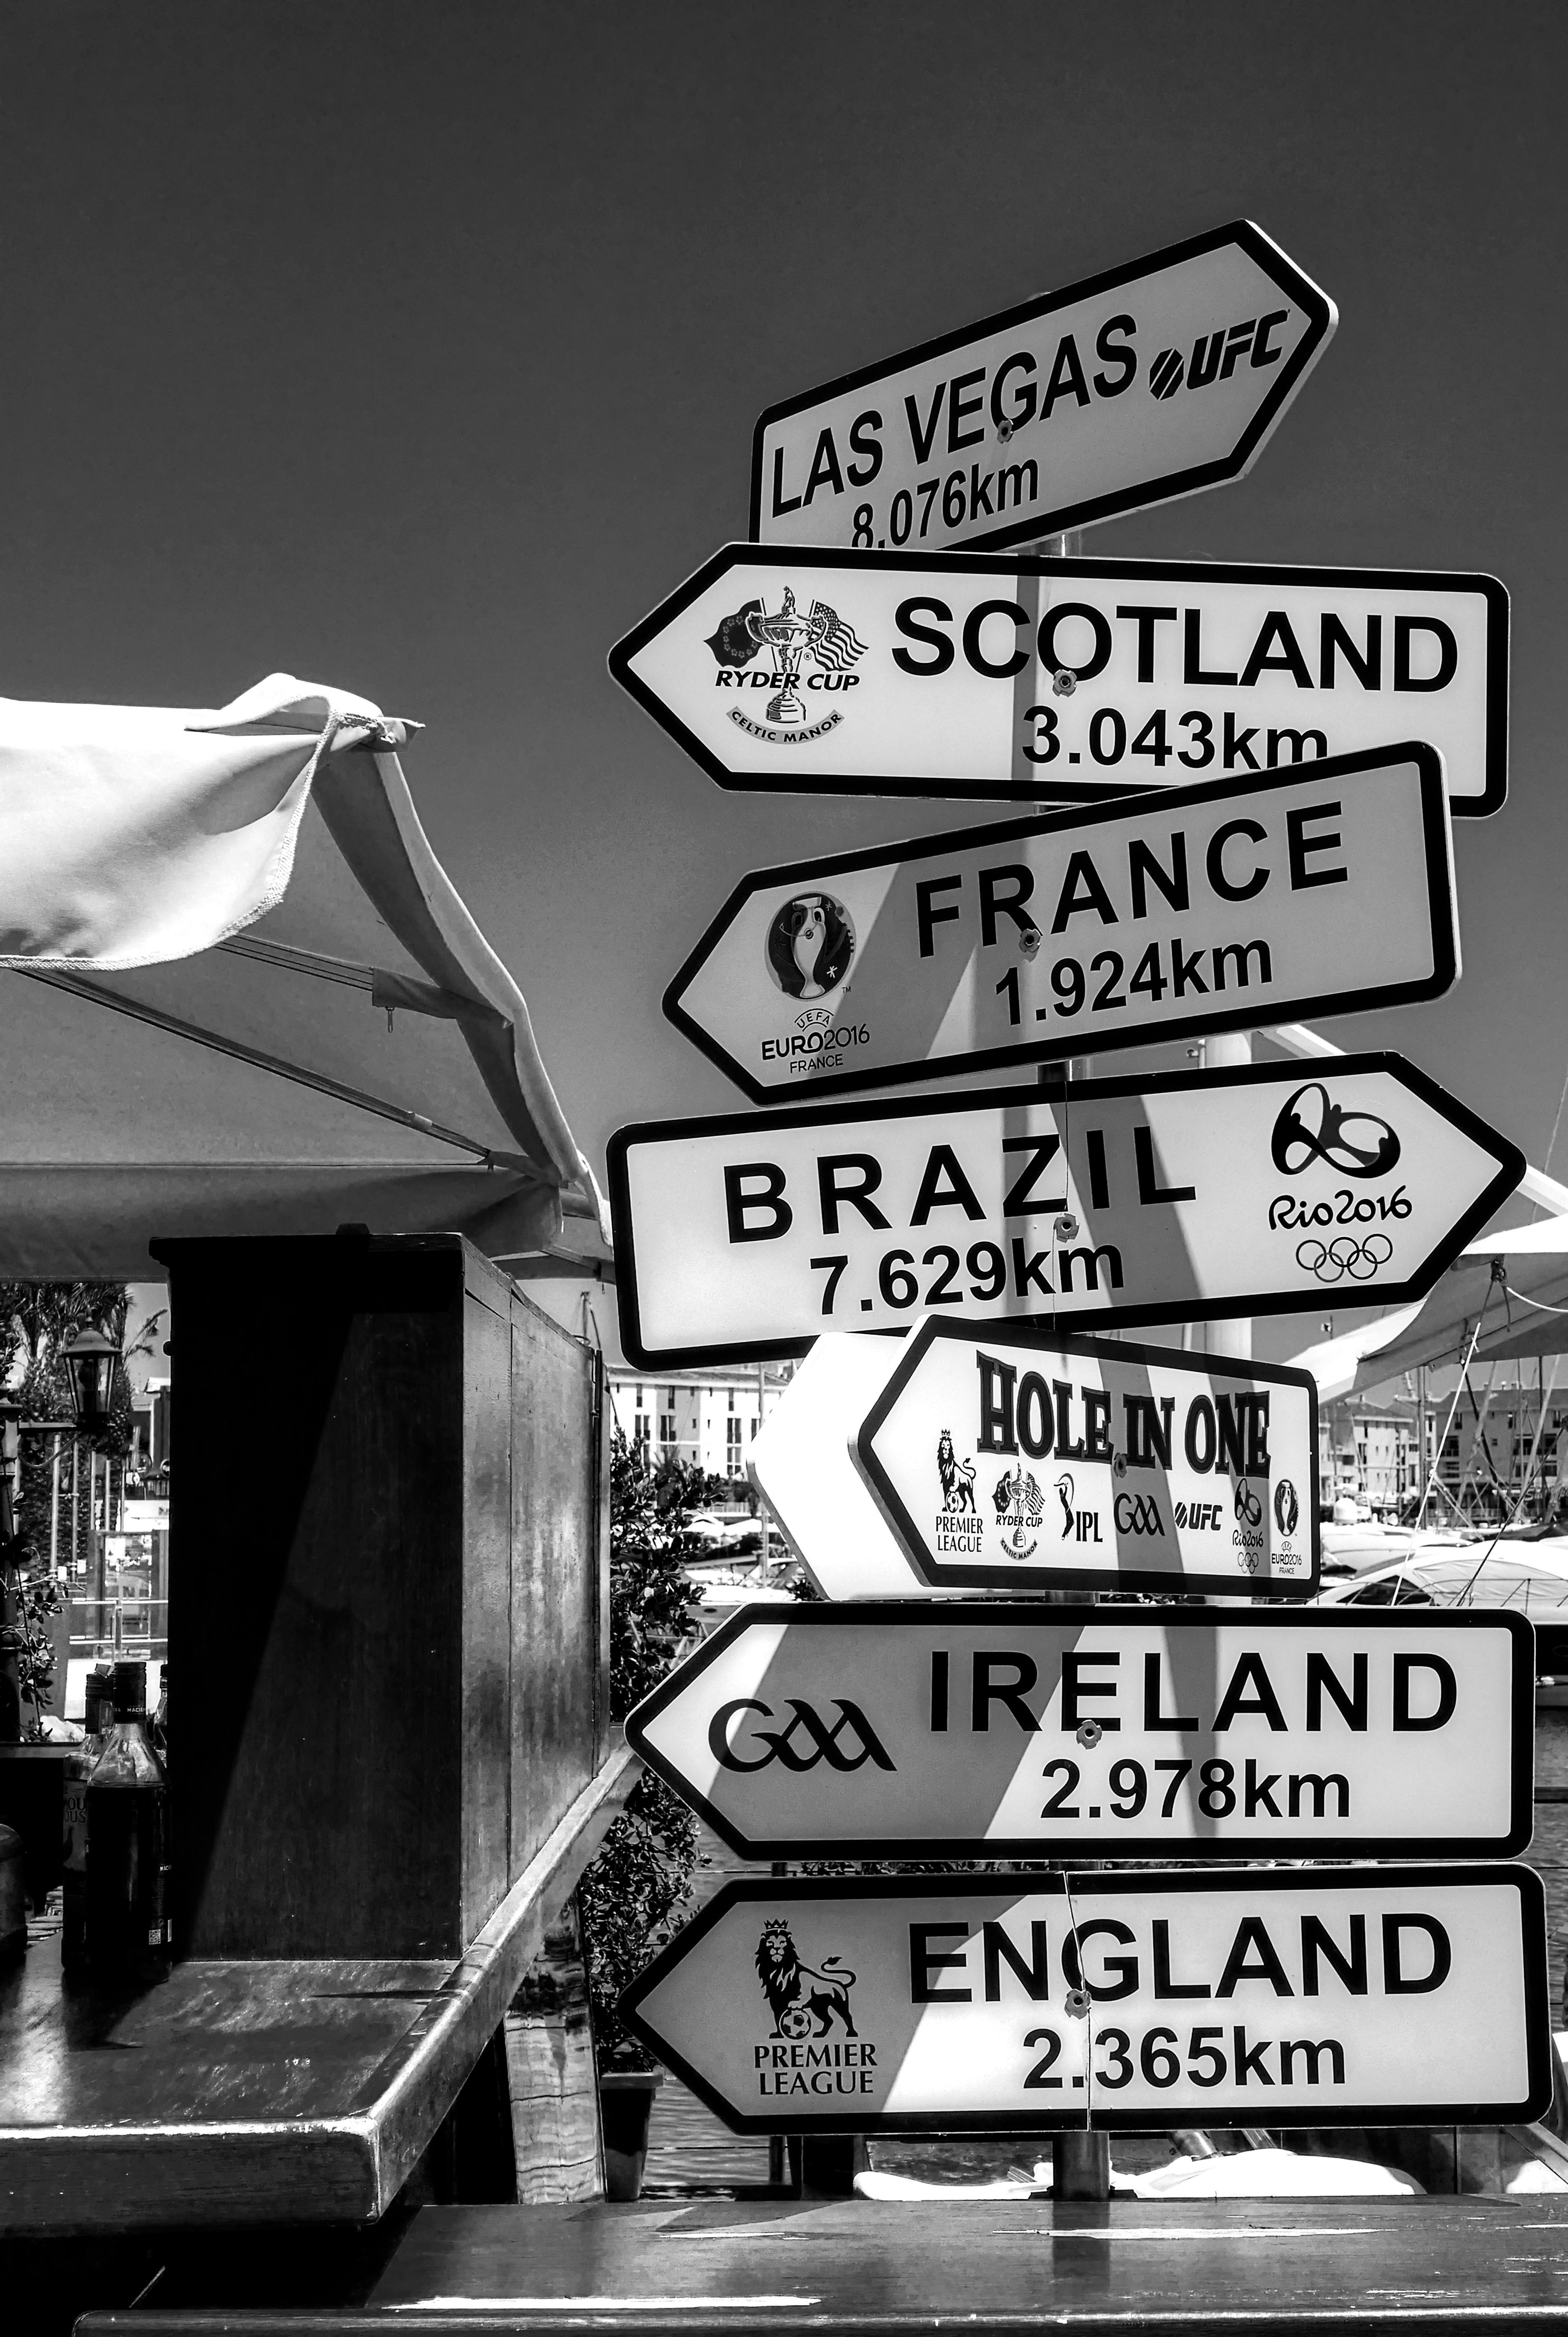
black and white, white, advertising, sign, black, monochrome, font, monochrome photography